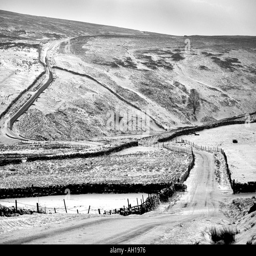
a snow covered road leading into a city from above water reservoir lake